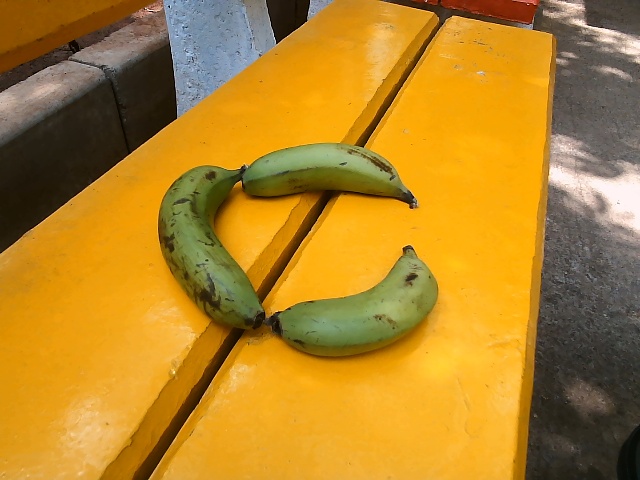
Label: Raw_Banana